France in the long nineteenth century

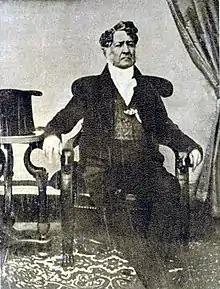
Louis-Philippe I, the liberal and constitutional "King of the French", brought to power by the July Revolution

Ultimately, the Continental System failed. Its effect on Great Britain and on British trade is uncertain, but the embargo is thought to have been more harmful on the continental European states. Russia in particular chafed under the embargo, and in 1812, that country reopened trade with Britain, provoking Napoleon's invasion of Russia. The disaster of that campaign caused all the subjugated peoples of Europe to rise up against French domination. In 1813, Napoleon was forced to conscript boys under the age of 18 and less able-bodied men who had been passed up for military service in previous years. The quality of his troops deteriorated sharply and war-weariness at home increased. The allies could also put far more men in the field than he could. Throughout 1813, the French were forced back and by early 1814, the British were occupying Gascony. The allied troops reached Paris in March, and Napoleon abdicated as emperor. Louis XVIII, the brother of Louis XVI, was installed as king and France was granted a quite generous peace settlement, being restored to its 1792 boundaries and having to pay no war indemnity.